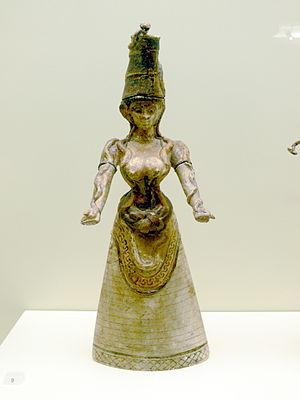
L'expression religion minoenne désigne les cultes pratiqués en Crète par la civilisation minoenne. Ces cultes sont tournés vers la nature, la végétation et leurs rythmes. Cela se remarque particulièrement au travers de dieux et de déesses qui meurent et renaissent chaque année, et par l'utilisation de symboles tels que le taureau, le serpent, les colombes. Bien qu'elle disparaisse avec l'arrivée des Achéens puis des Doriens en Grèce puis en Crète, la religion minoenne a néanmoins laissé sa trace dans les mythes et le panthéon de la Grèce classique.